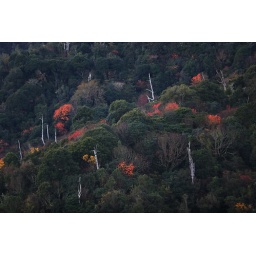
Series of Yushan mountains ( highest mountain in middle Taiwan)